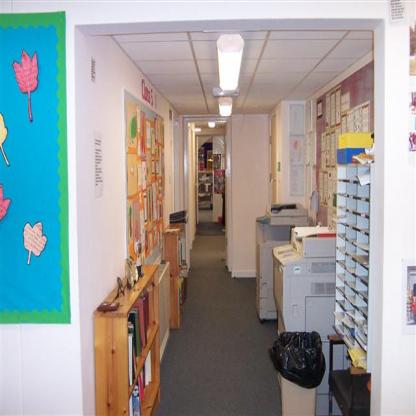
Scene: Indoor